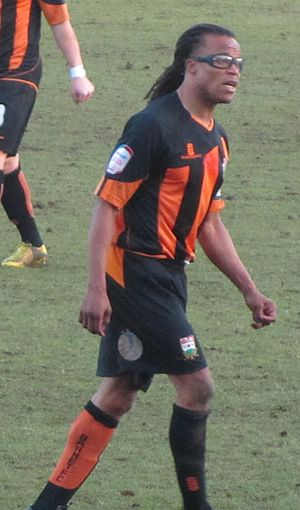
Edgar Davids
Davids spiller for Barnet i 2013.
Edgar Davids er en tidligere Surinam-født hollandsk fodboldspiller.